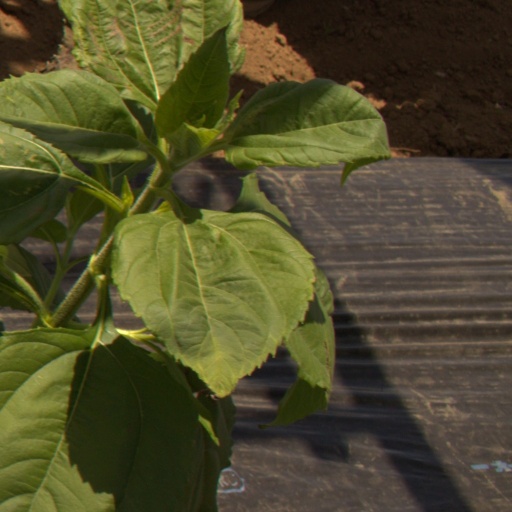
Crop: Jerusalem artichoke